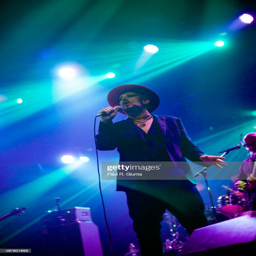
soft rock artist performs onstage .